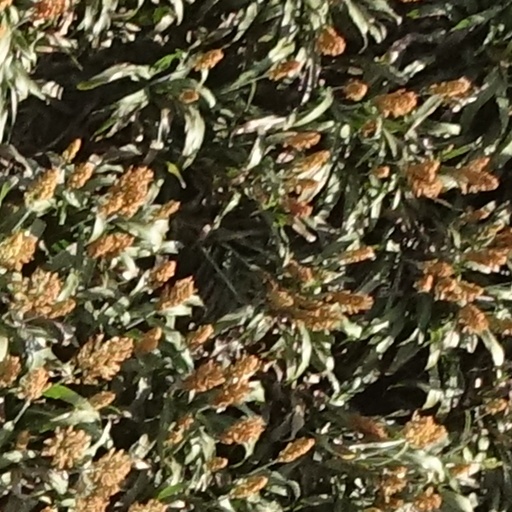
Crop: sorghum